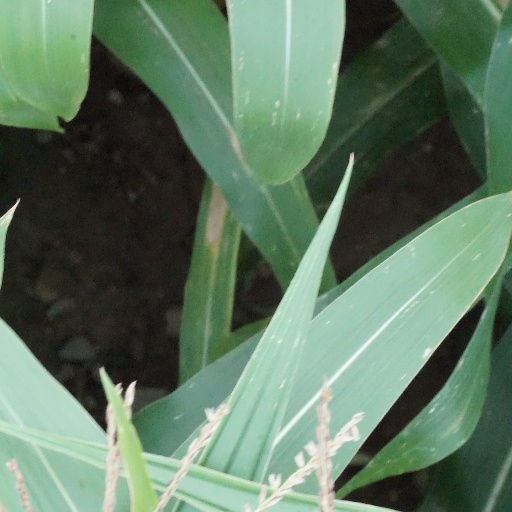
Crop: maize; corn